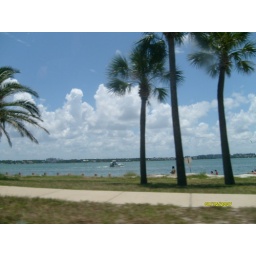
sand key beach near clearwater and indian rocks beach.